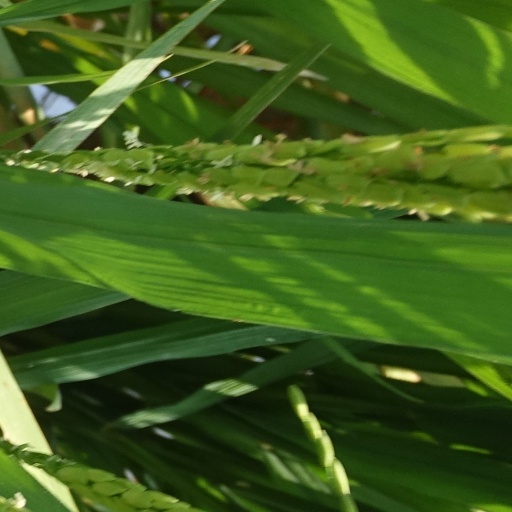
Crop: rice